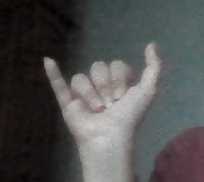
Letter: ya